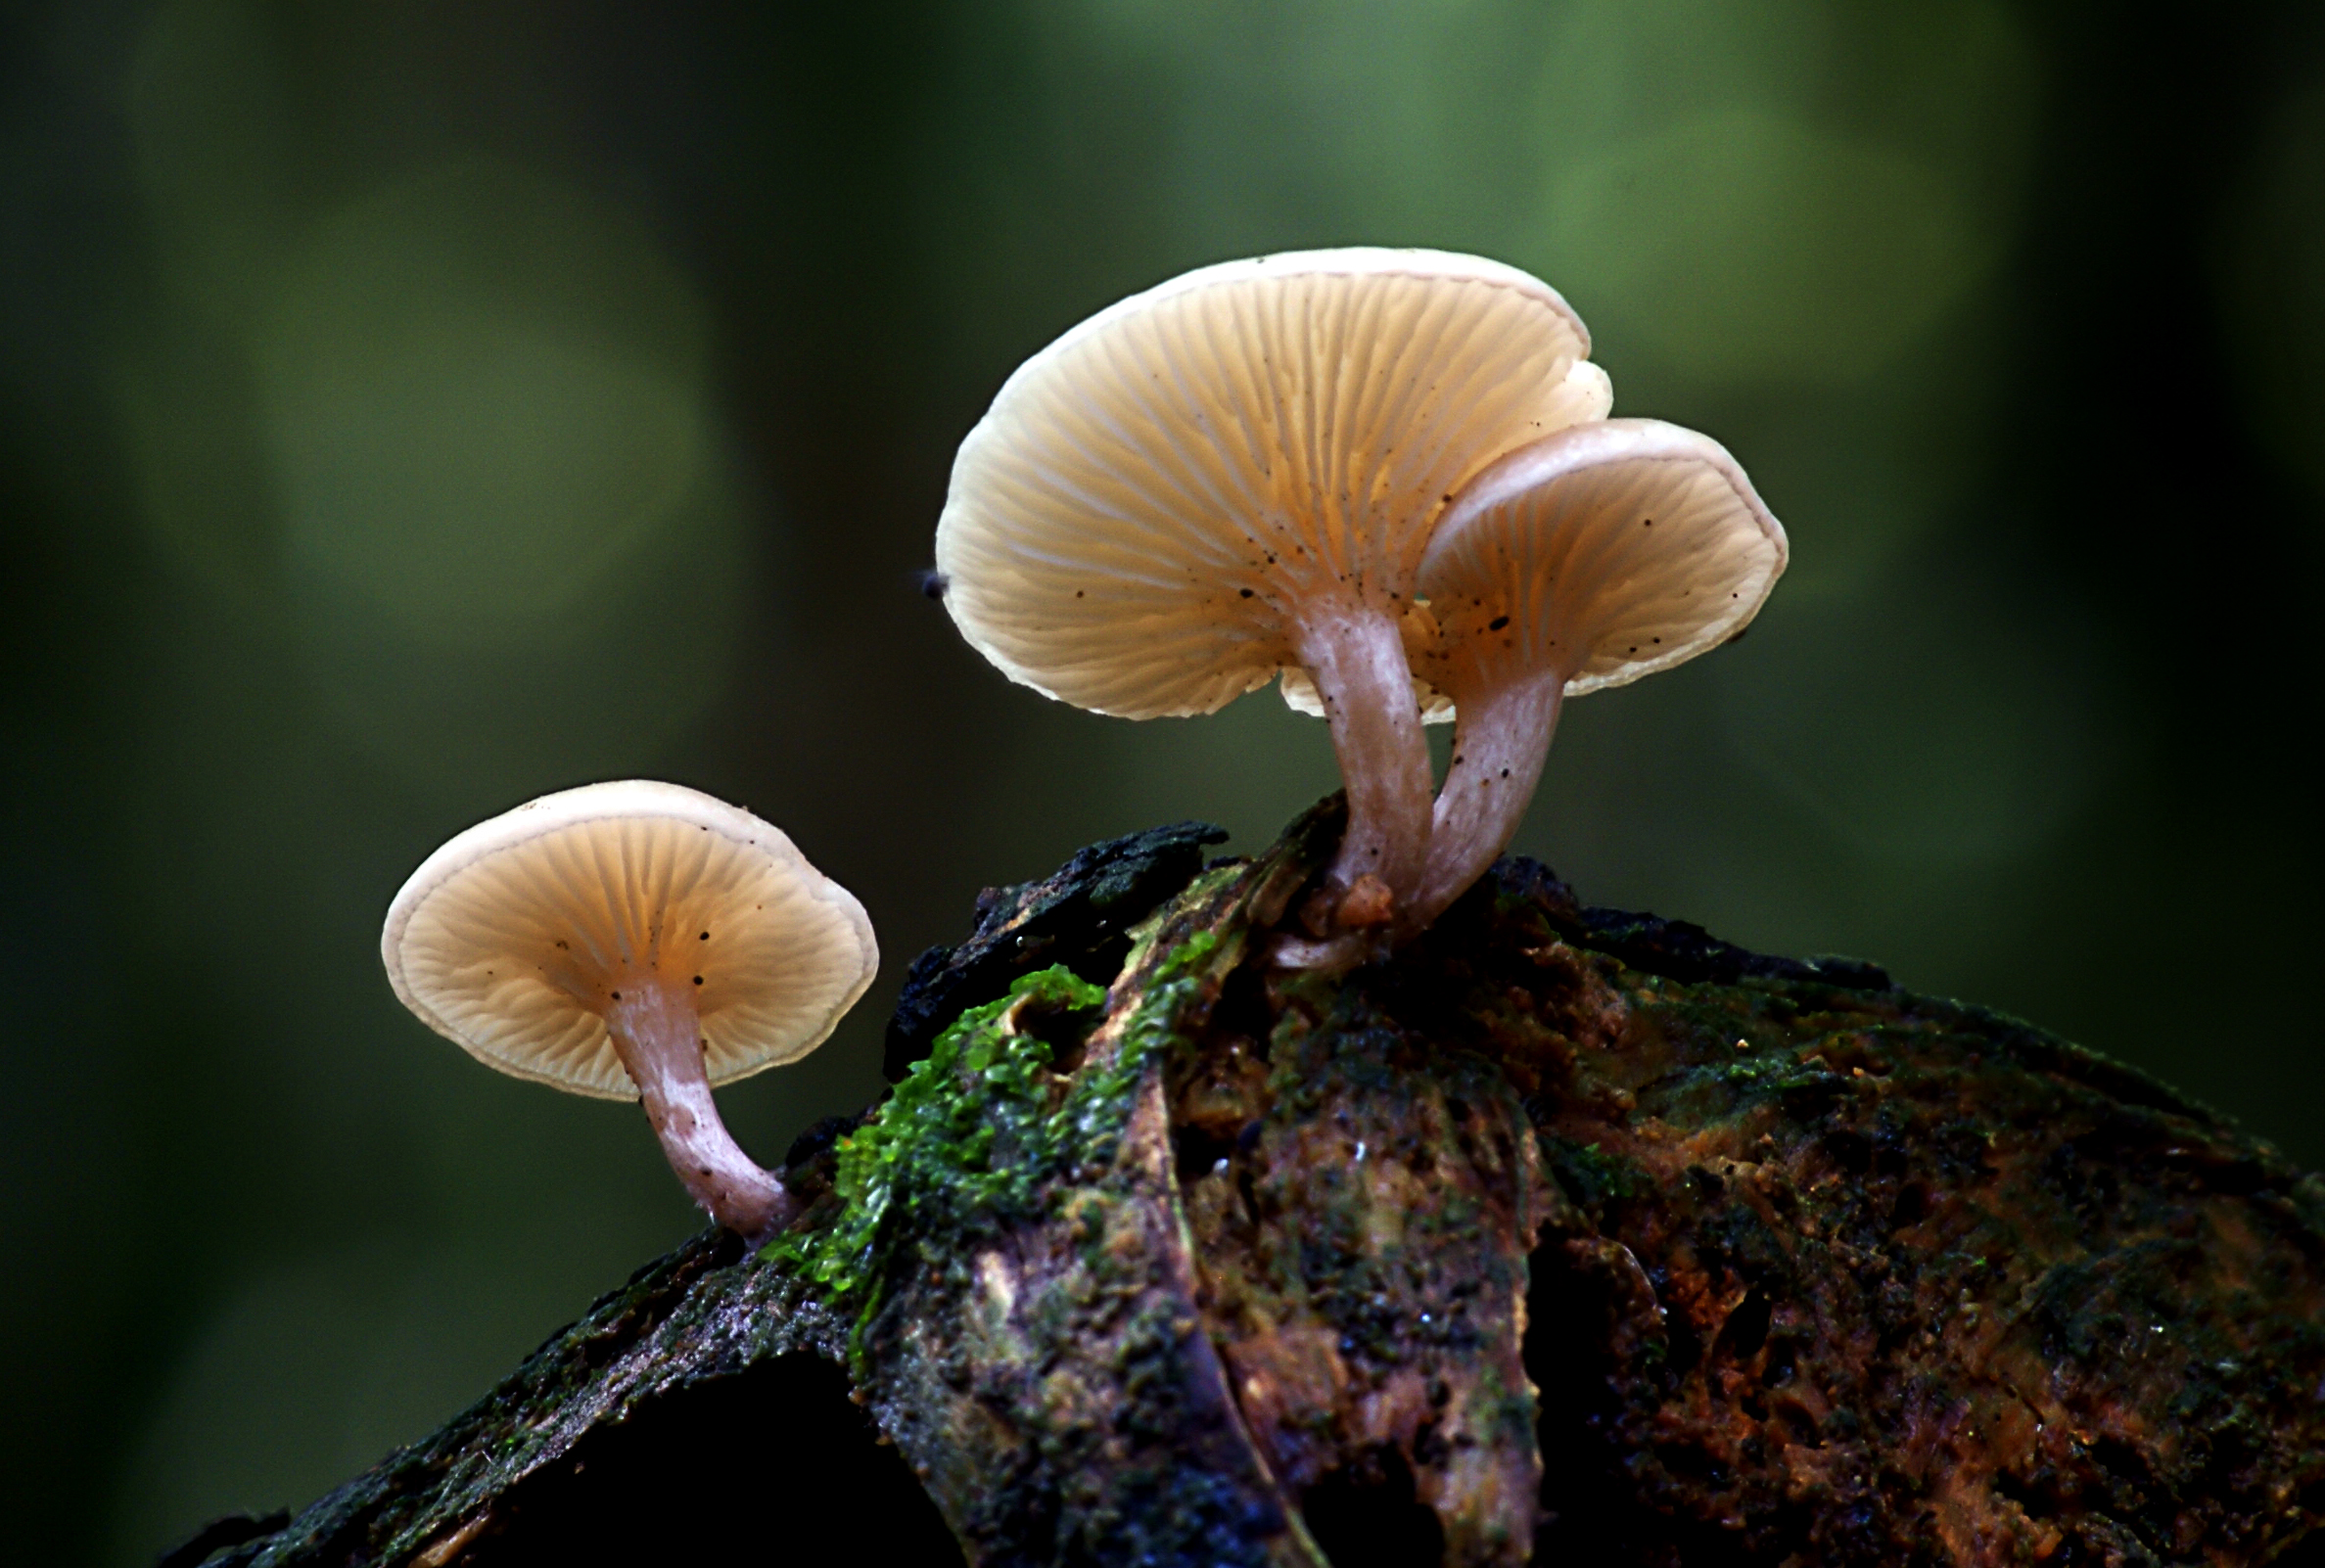
nature, photography, flower, botany, mushroom, flora, fauna, close up, fungus, fungi, honeymushroom, macro photography, oyster mushroom, edible mushroom, plant stem, medicinal mushroom, agaricomycetes, agaricaceae